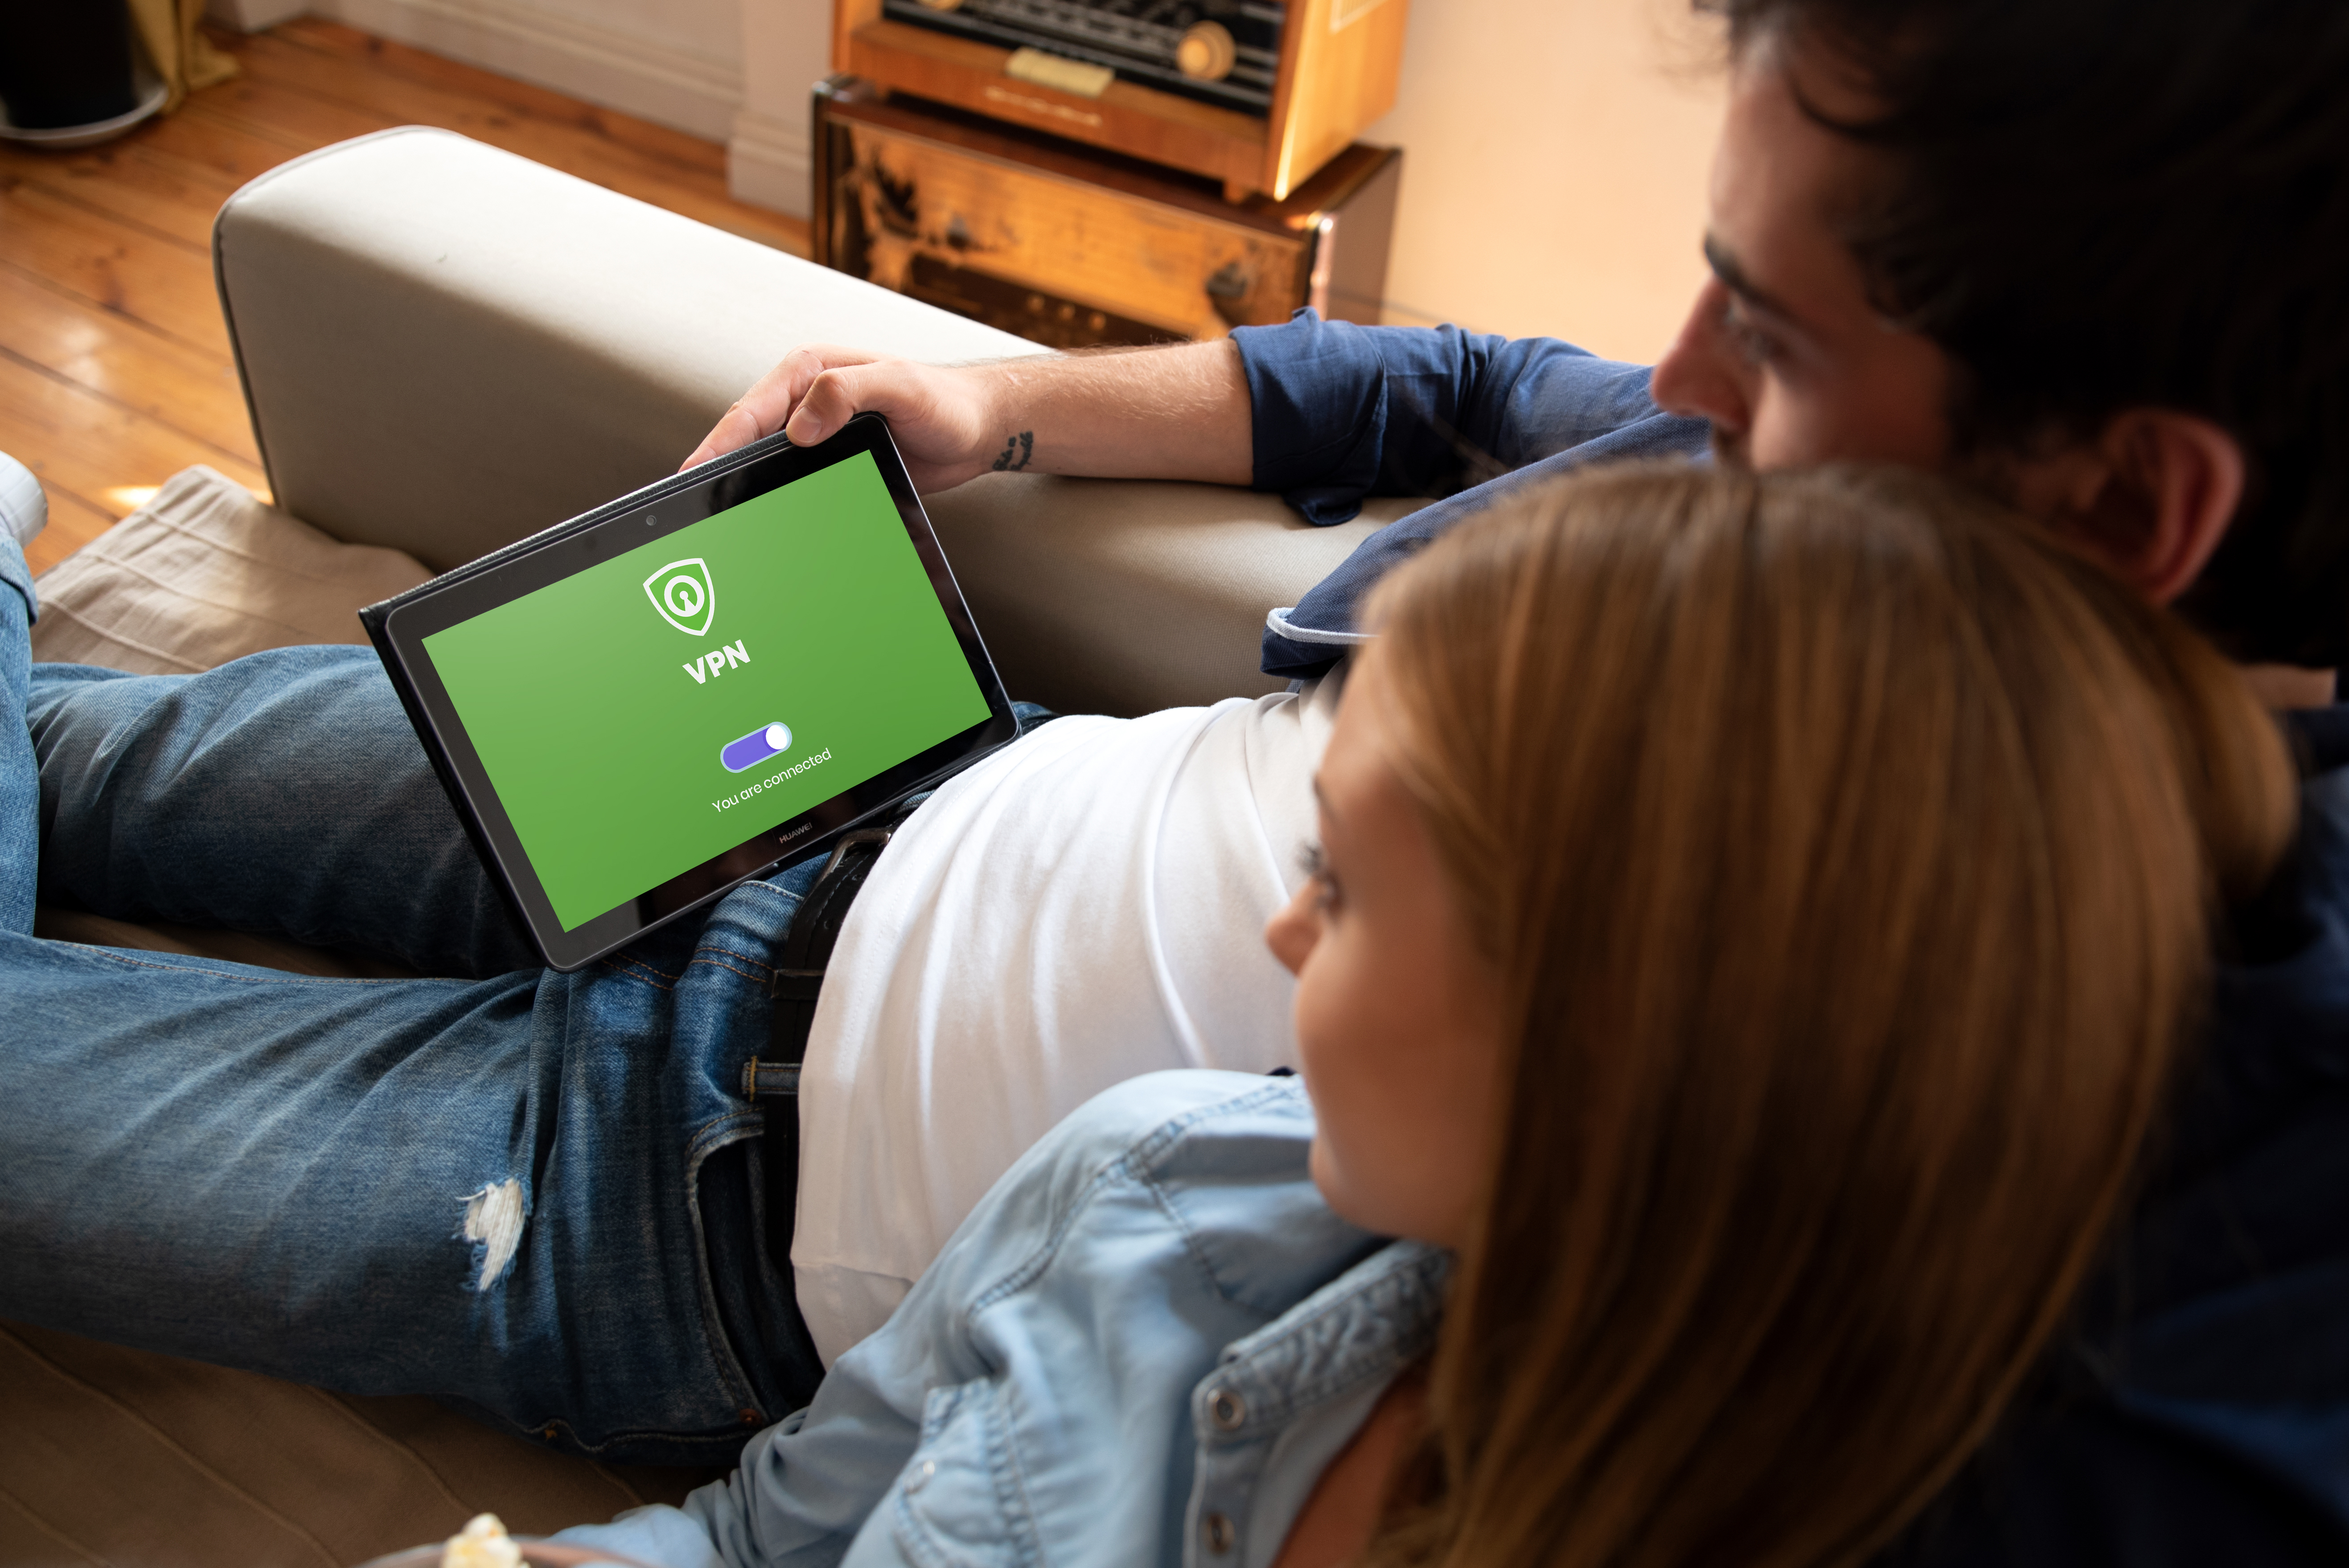
vpn, tablet, android, Virtual Private Network, electronic device, technology, gadget, computer, mobile device, learning